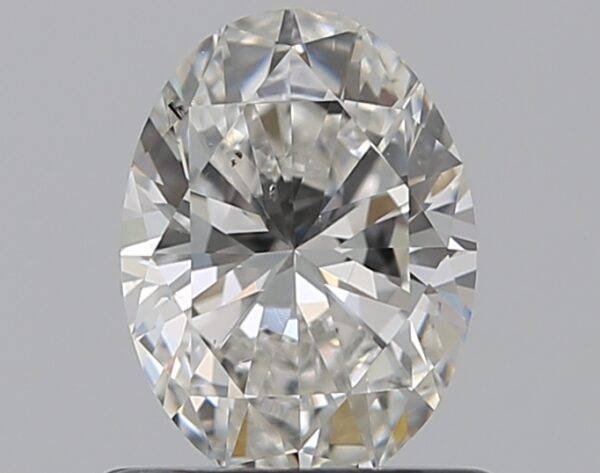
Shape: oval
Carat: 0.7
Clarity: VS2
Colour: F
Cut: EX
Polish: VG
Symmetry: VG
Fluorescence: ST
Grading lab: GIA
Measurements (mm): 6.87 x 5.04 x 3.18